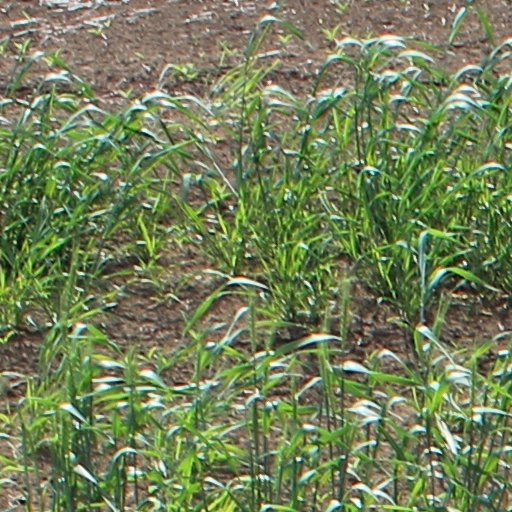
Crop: wheat